Tappeh, West Azerbaijan

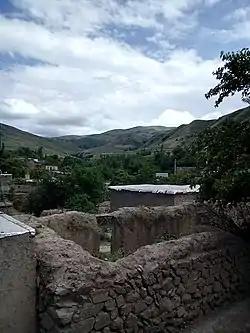
Tappeh Village from Iran Azerbaijan

Tappeh (also known as Ţālebābād) is a village in Torkaman Rural District, in the Central District of Urmia County, West Azerbaijan Province, Iran. At the 2006 census, its population was 23, in 4 families.